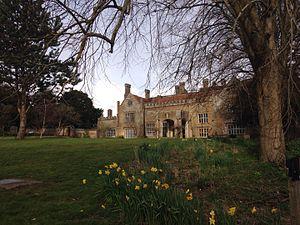
Le Zoo de Marwell est un parc zoologique anglais situé dans le comté de Hampshire, près de Winchester. Fondé par John Knowles en 1972, et d'une superficie de 57 hectares, il est aujourd'hui la propriété d'une organisation à but non lucratif : Marwell Wildlife. Le zoo présente plus de 1 200 animaux de 135 espèces. Le parc est impliqué dans la conservation de la nature, notamment en Afrique.